Palace of Cerro Castillo

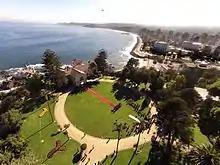
An aerial view of the Palace of Cerro Castillo, taken in 2014, showing its proximity to nearby Viña del Mar.

Traditionally, the incoming president of Chile spends the night before his or her inauguration in the palace and then returns to it afterwards to sit for a photo portrait with the newly installed cabinet.